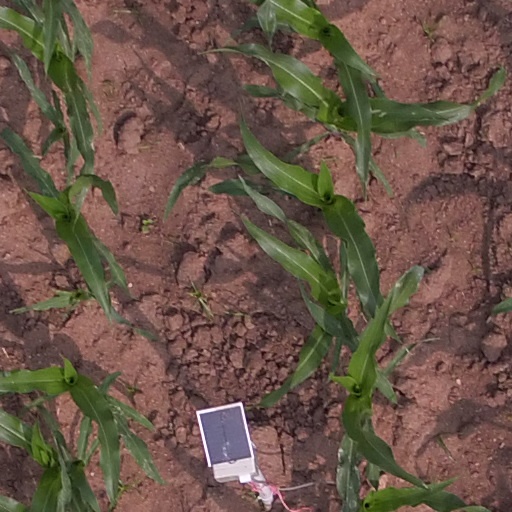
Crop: maize; corn